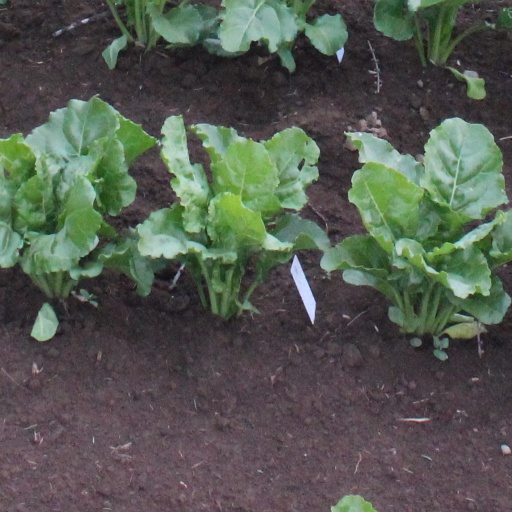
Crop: sugar beet